29th Young Artist Awards

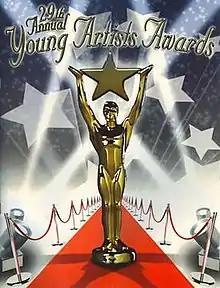
Official program

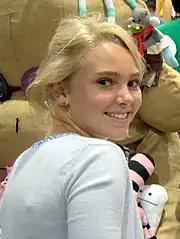
AnnaSophia Robb, winner of Best Performance in a Feature Film – Leading Young Actress

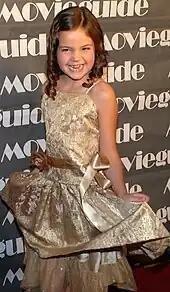
Bailee Madison, winner of Best Performance in a Feature Film – Young Actress Ten and Under

The 29th Young Artist Awards ceremony, presented by the Young Artist Association, honored excellence of young performers under the age of 21 in the fields of film, television and theatre for the year 2007, and took place on March 30, 2008 at the Sportsmen's Lodge in Studio City, Los Angeles, California.